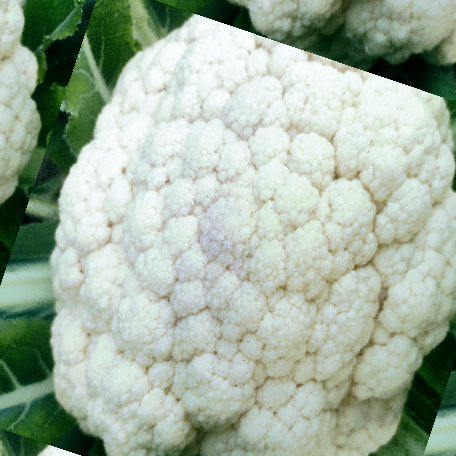
Label: Disease Free